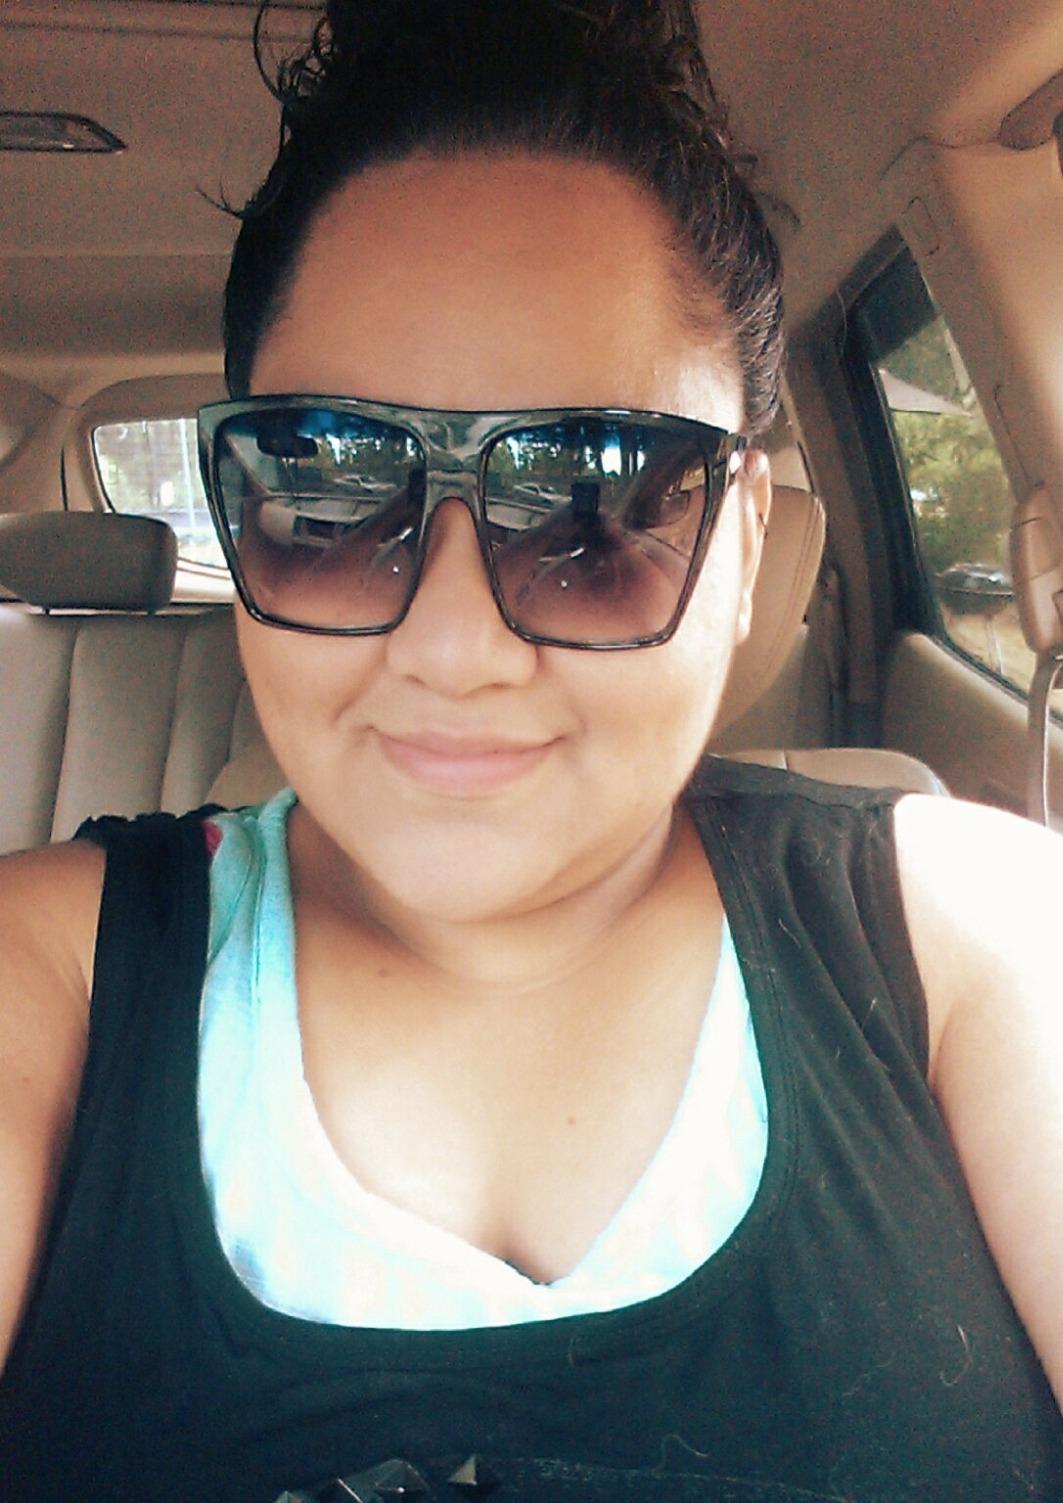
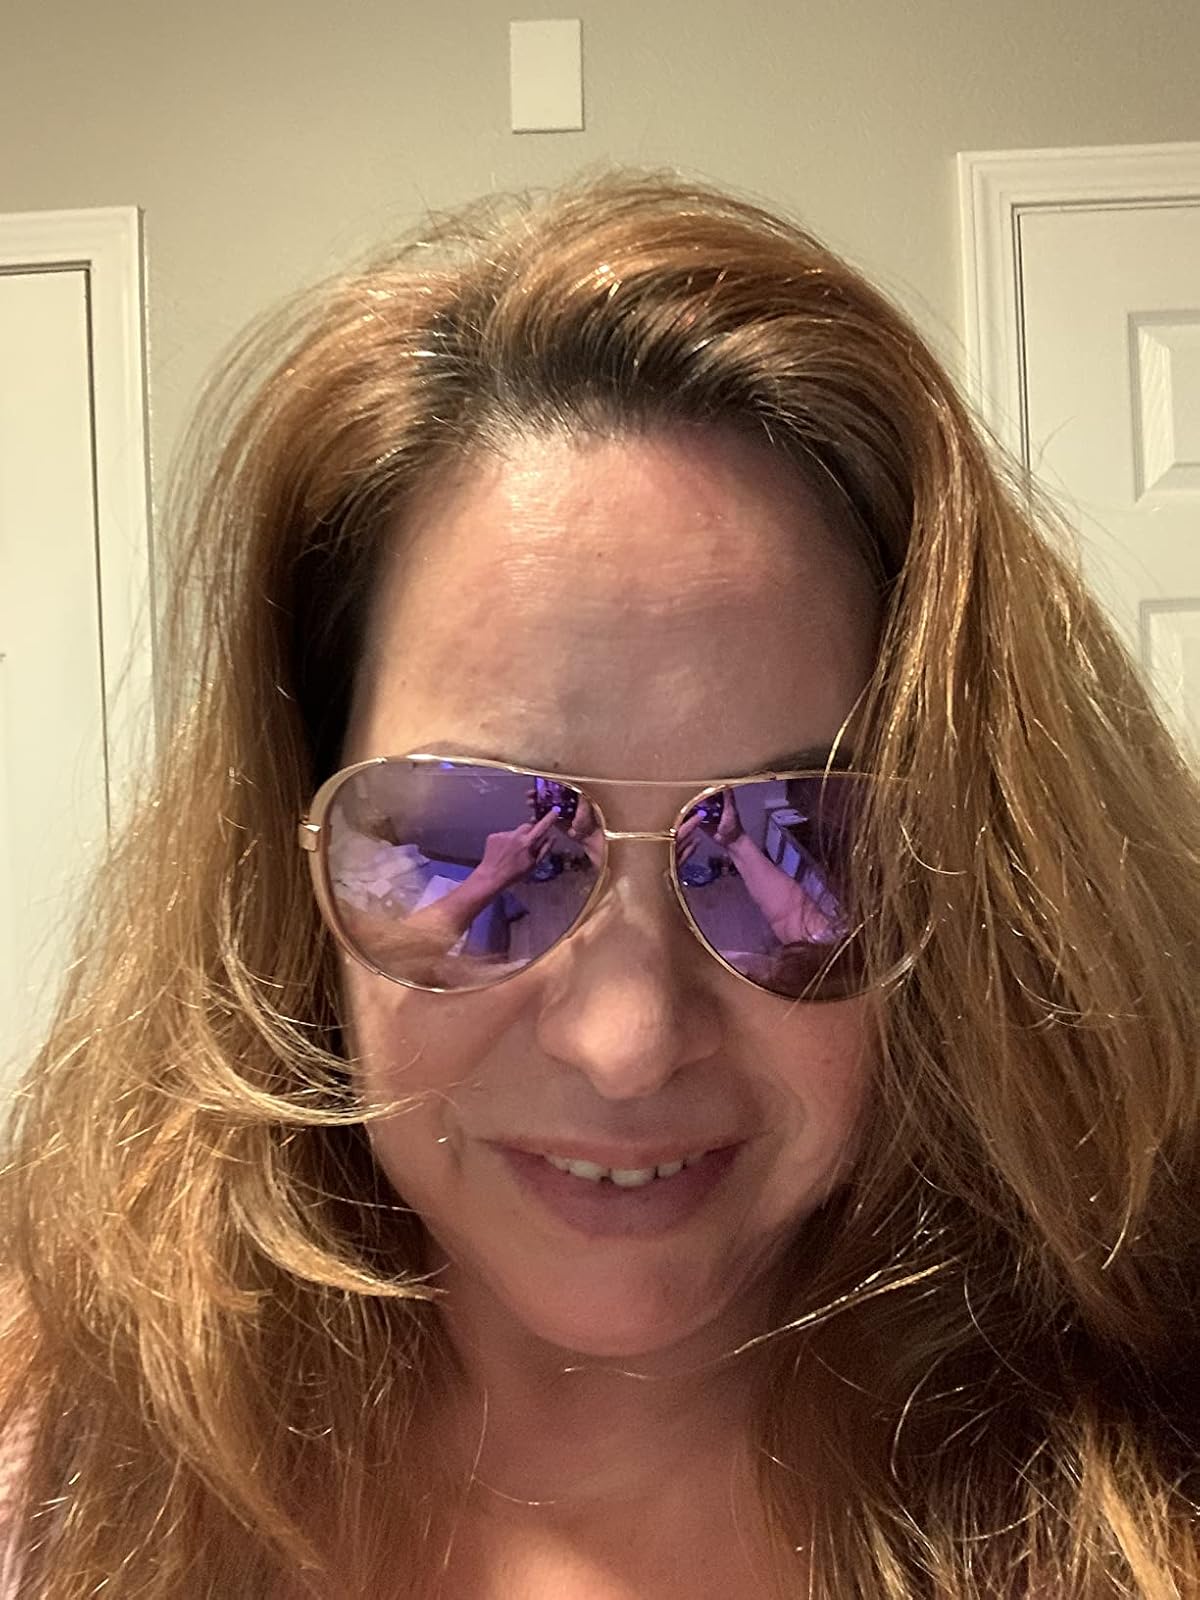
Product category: accessories_sunglasses
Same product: no